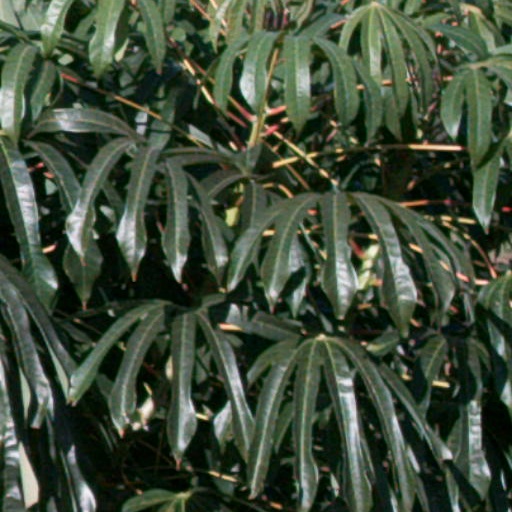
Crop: cassava